Charles E. Merrill Jr.

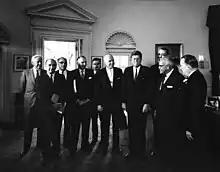
President John F. Kennedy meets with members of the United Negro College Fund in the Oval Office. Left to right: Chairman of the Board of Directors of Waddell and Reed, Inc., Chauncey L. Waddell; investment banker from New Orleans, Louisiana, Edgar B. Stern, Jr.; President of the United Negro College Fund and President of the Tuskegee Institute, Luther H. Foster; Editor of The Atlantic Monthly, Edward A. "Ted" Weeks; Headmaster of the Commonwealth Schools of Boston, Massachusetts, and Chairman of the Board of Trustees of Morehouse College in Atlanta, Georgia, Charles Merrill, Jr.; former Vice President and General Counsel of the Ford Motor Company, William T. Gossett; President Kennedy; Executive Director of the United Negro College Fund, William J. Trent, Jr.; President of the Phelps-Stokes Fund and Founder of the United Negro College Fund of New York, Frederick D. Patterson; Chairman of the Board of Trustees of the Tuskegee Institute, Basil O'Connor. White House, Washington, D.C.

Merrill founded the Commonwealth School in Boston in 1958. Housed in two connected townhouses in Boston's Back Bay at the corner of Commonwealth Avenue and Dartmouth Street, the school was personally funded and staffed by Merrill from its beginnings. He retired as the headmaster of the school in 1981. The school was a reflection of Merrill's principles. His goal was to provide a rigorous classical education to minority students and the less fortunate, heavy on history, English, and writing; Merrill himself taught Bible class to the entire class of ninth graders, not from a religious perspective but from a humanistic one. He also maintained the principles of Yankee frugality, requiring students to participate in the upkeep of the school, from bussing tables and washing dishes at lunch to emptying trash baskets at the end of the day. His generosity was quiet but overflowing; it was not unusual for Merrill to foot the tuition bills, even college tuition, for students who were financially distressed.